Andros Townsend

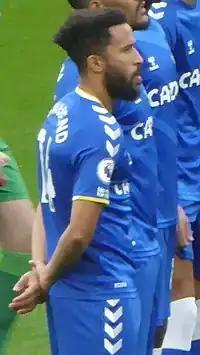
Townsend with Everton in 2021

Andros Darryl Townsend (born 16 July 1991) is an English professional footballer who plays as a right winger for Thailand Thai League 1 club Kanchanaburi Power F.C..